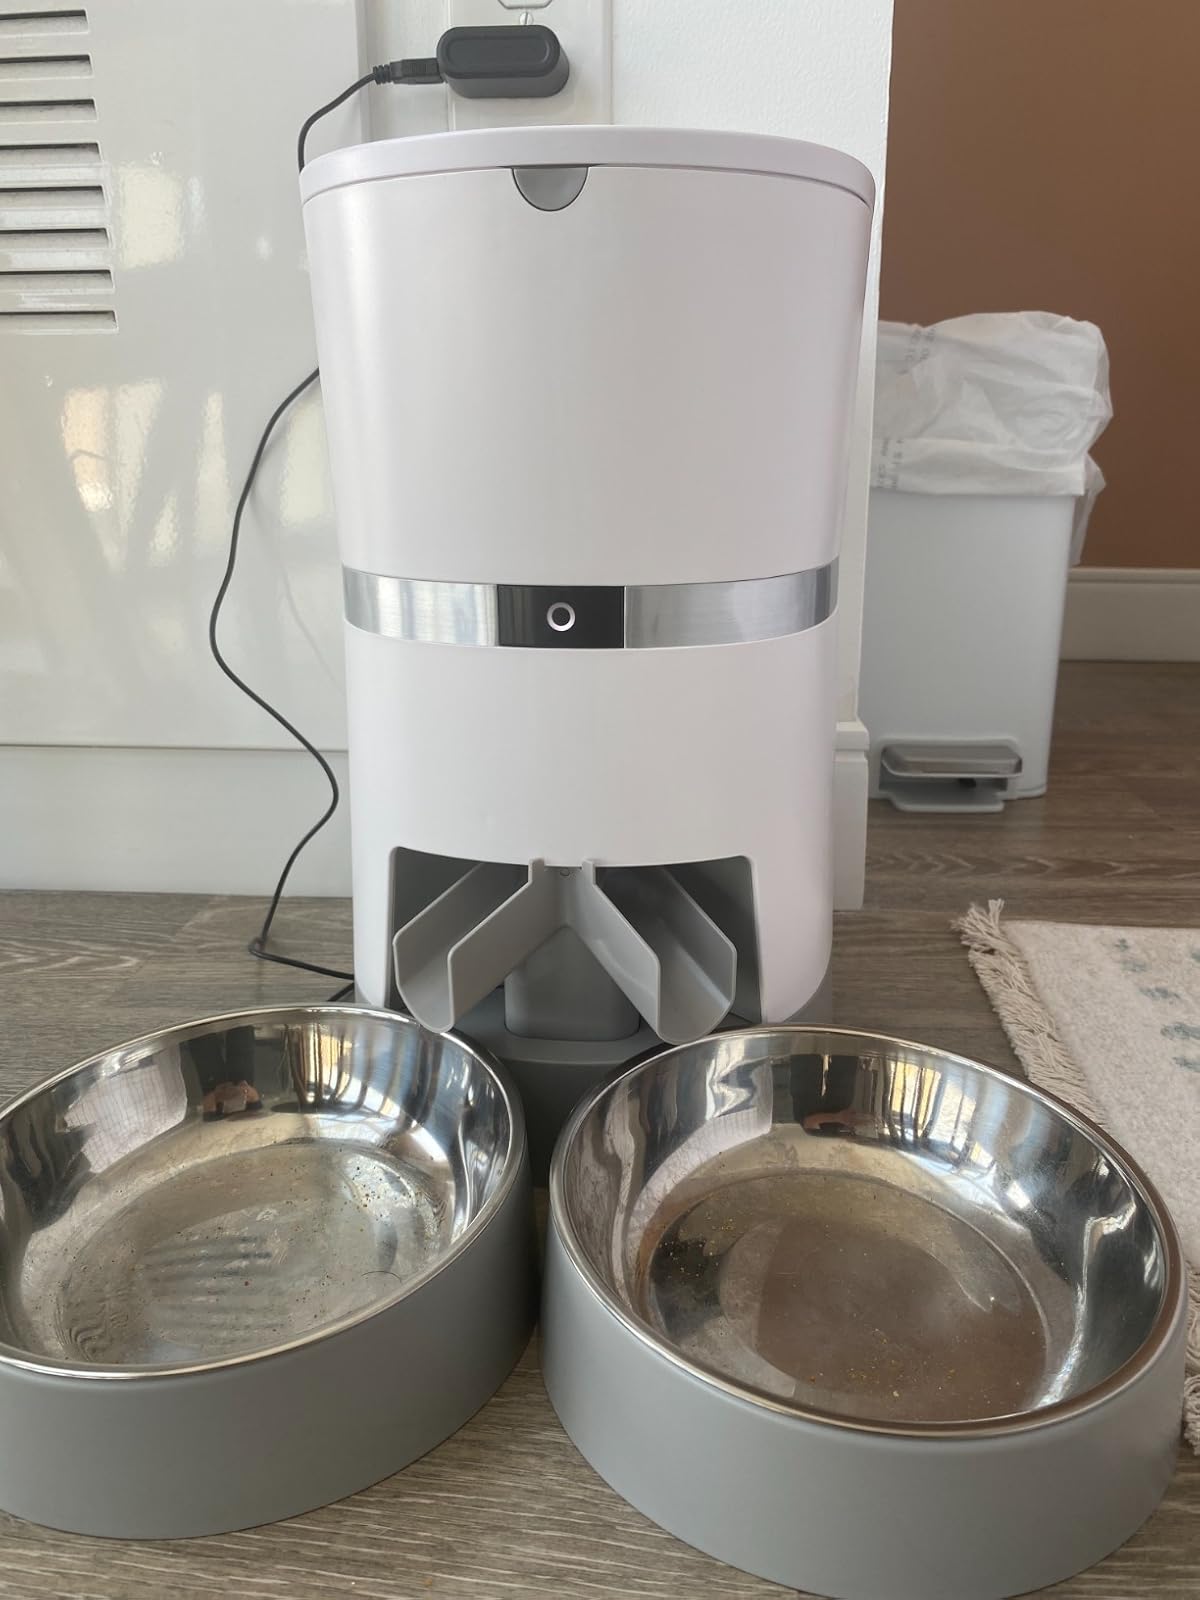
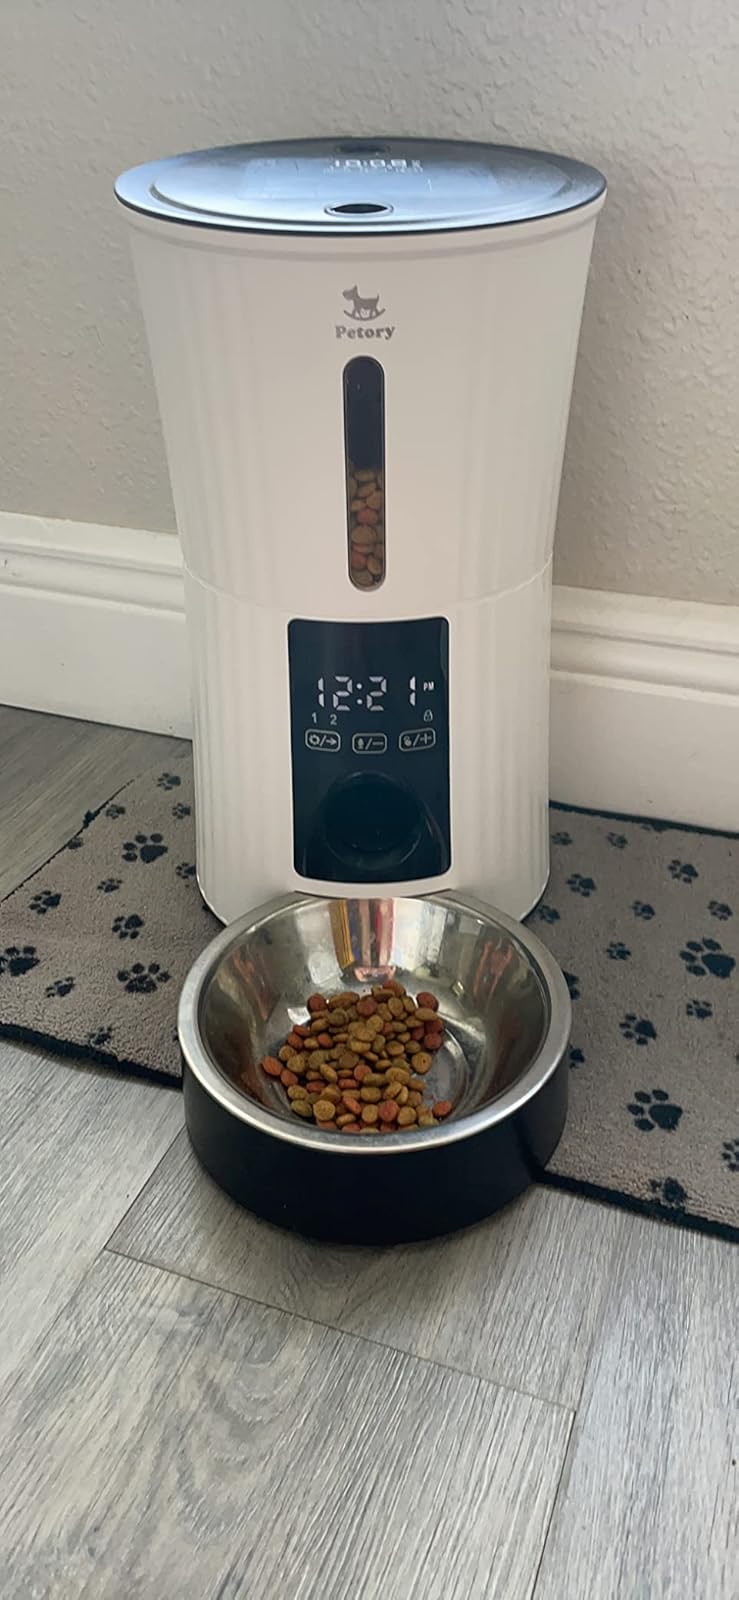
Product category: items_feeder
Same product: no